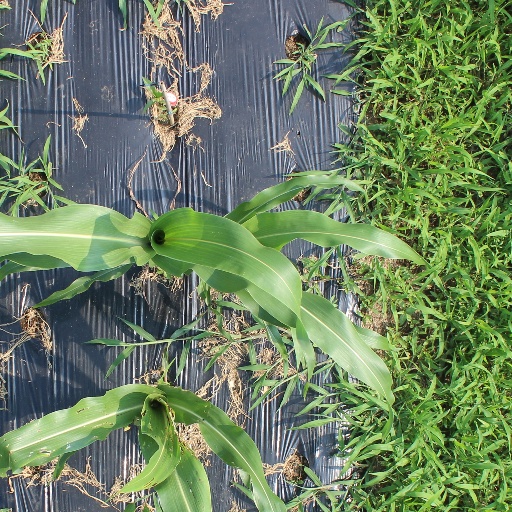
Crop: sorghum